Tarek Naga

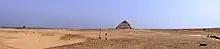
Panoramica Dahshur

In 2010 Naga worked on a joint initiative of a variety of International and Egyptian agencies including "the United Nations Development Programme (UNDP), the World Tourism Organization (WTO), the United Nations Industrial Development Organization (UNIDO), the International Labor Organization (ILO), and the United Nations Educational, Scientific, and Cultural Organization (UNESCO)." at Dahshur, Egypt.